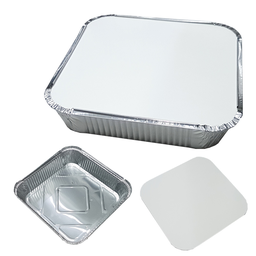
Label: metal